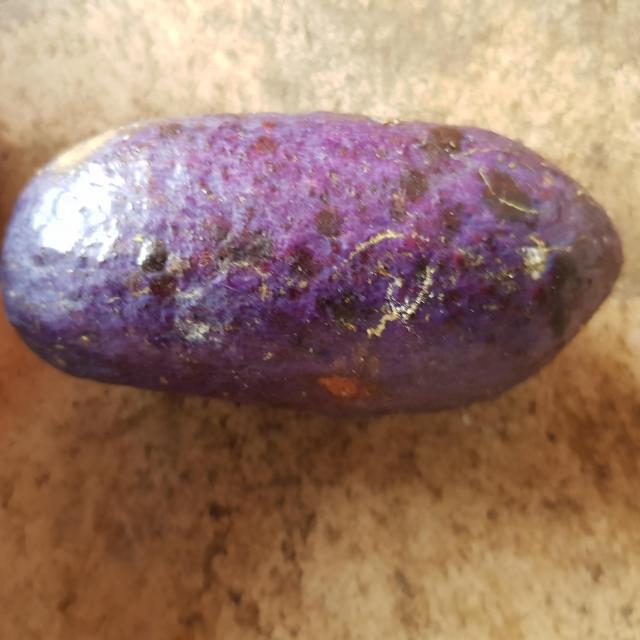
Plum grade: spotted